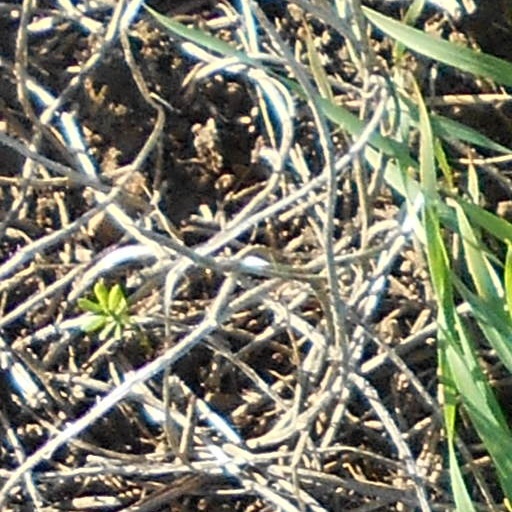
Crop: wheat